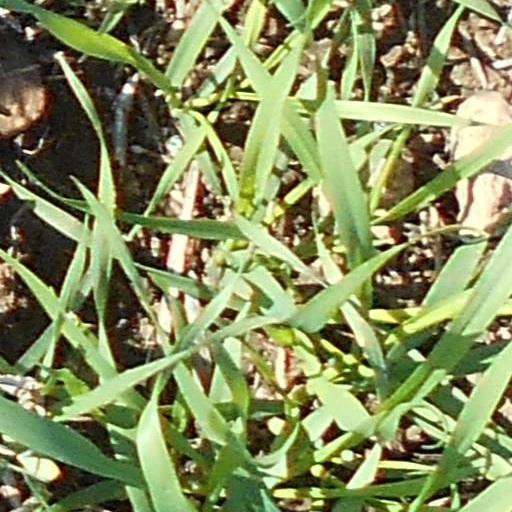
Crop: wheat